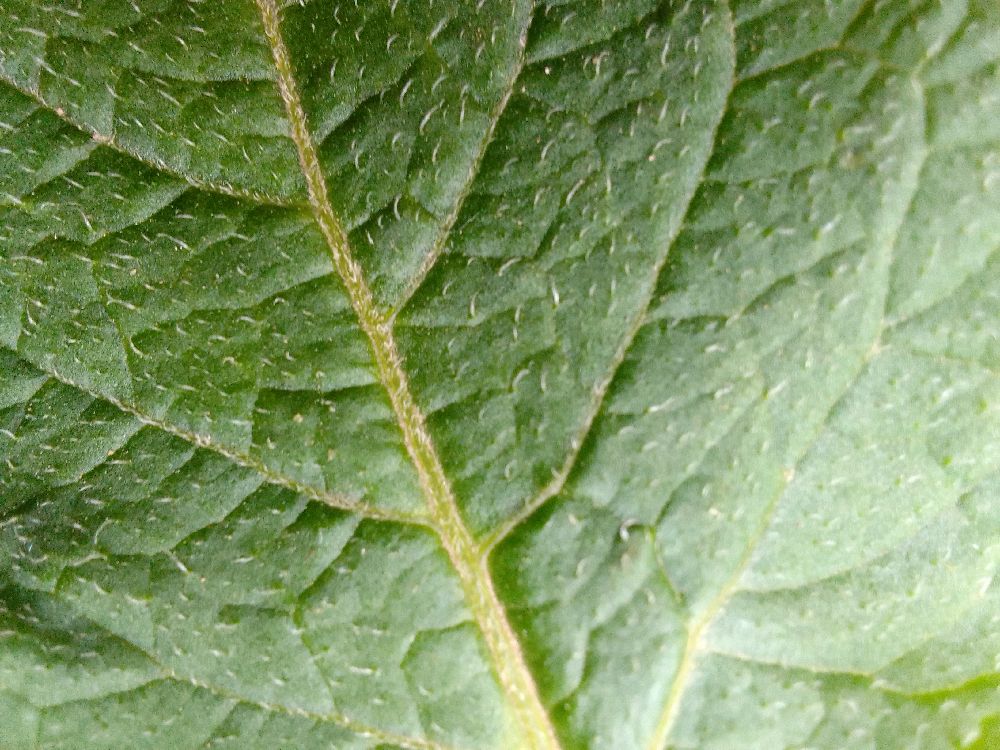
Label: Healthy